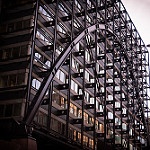
Scene: Outdoor